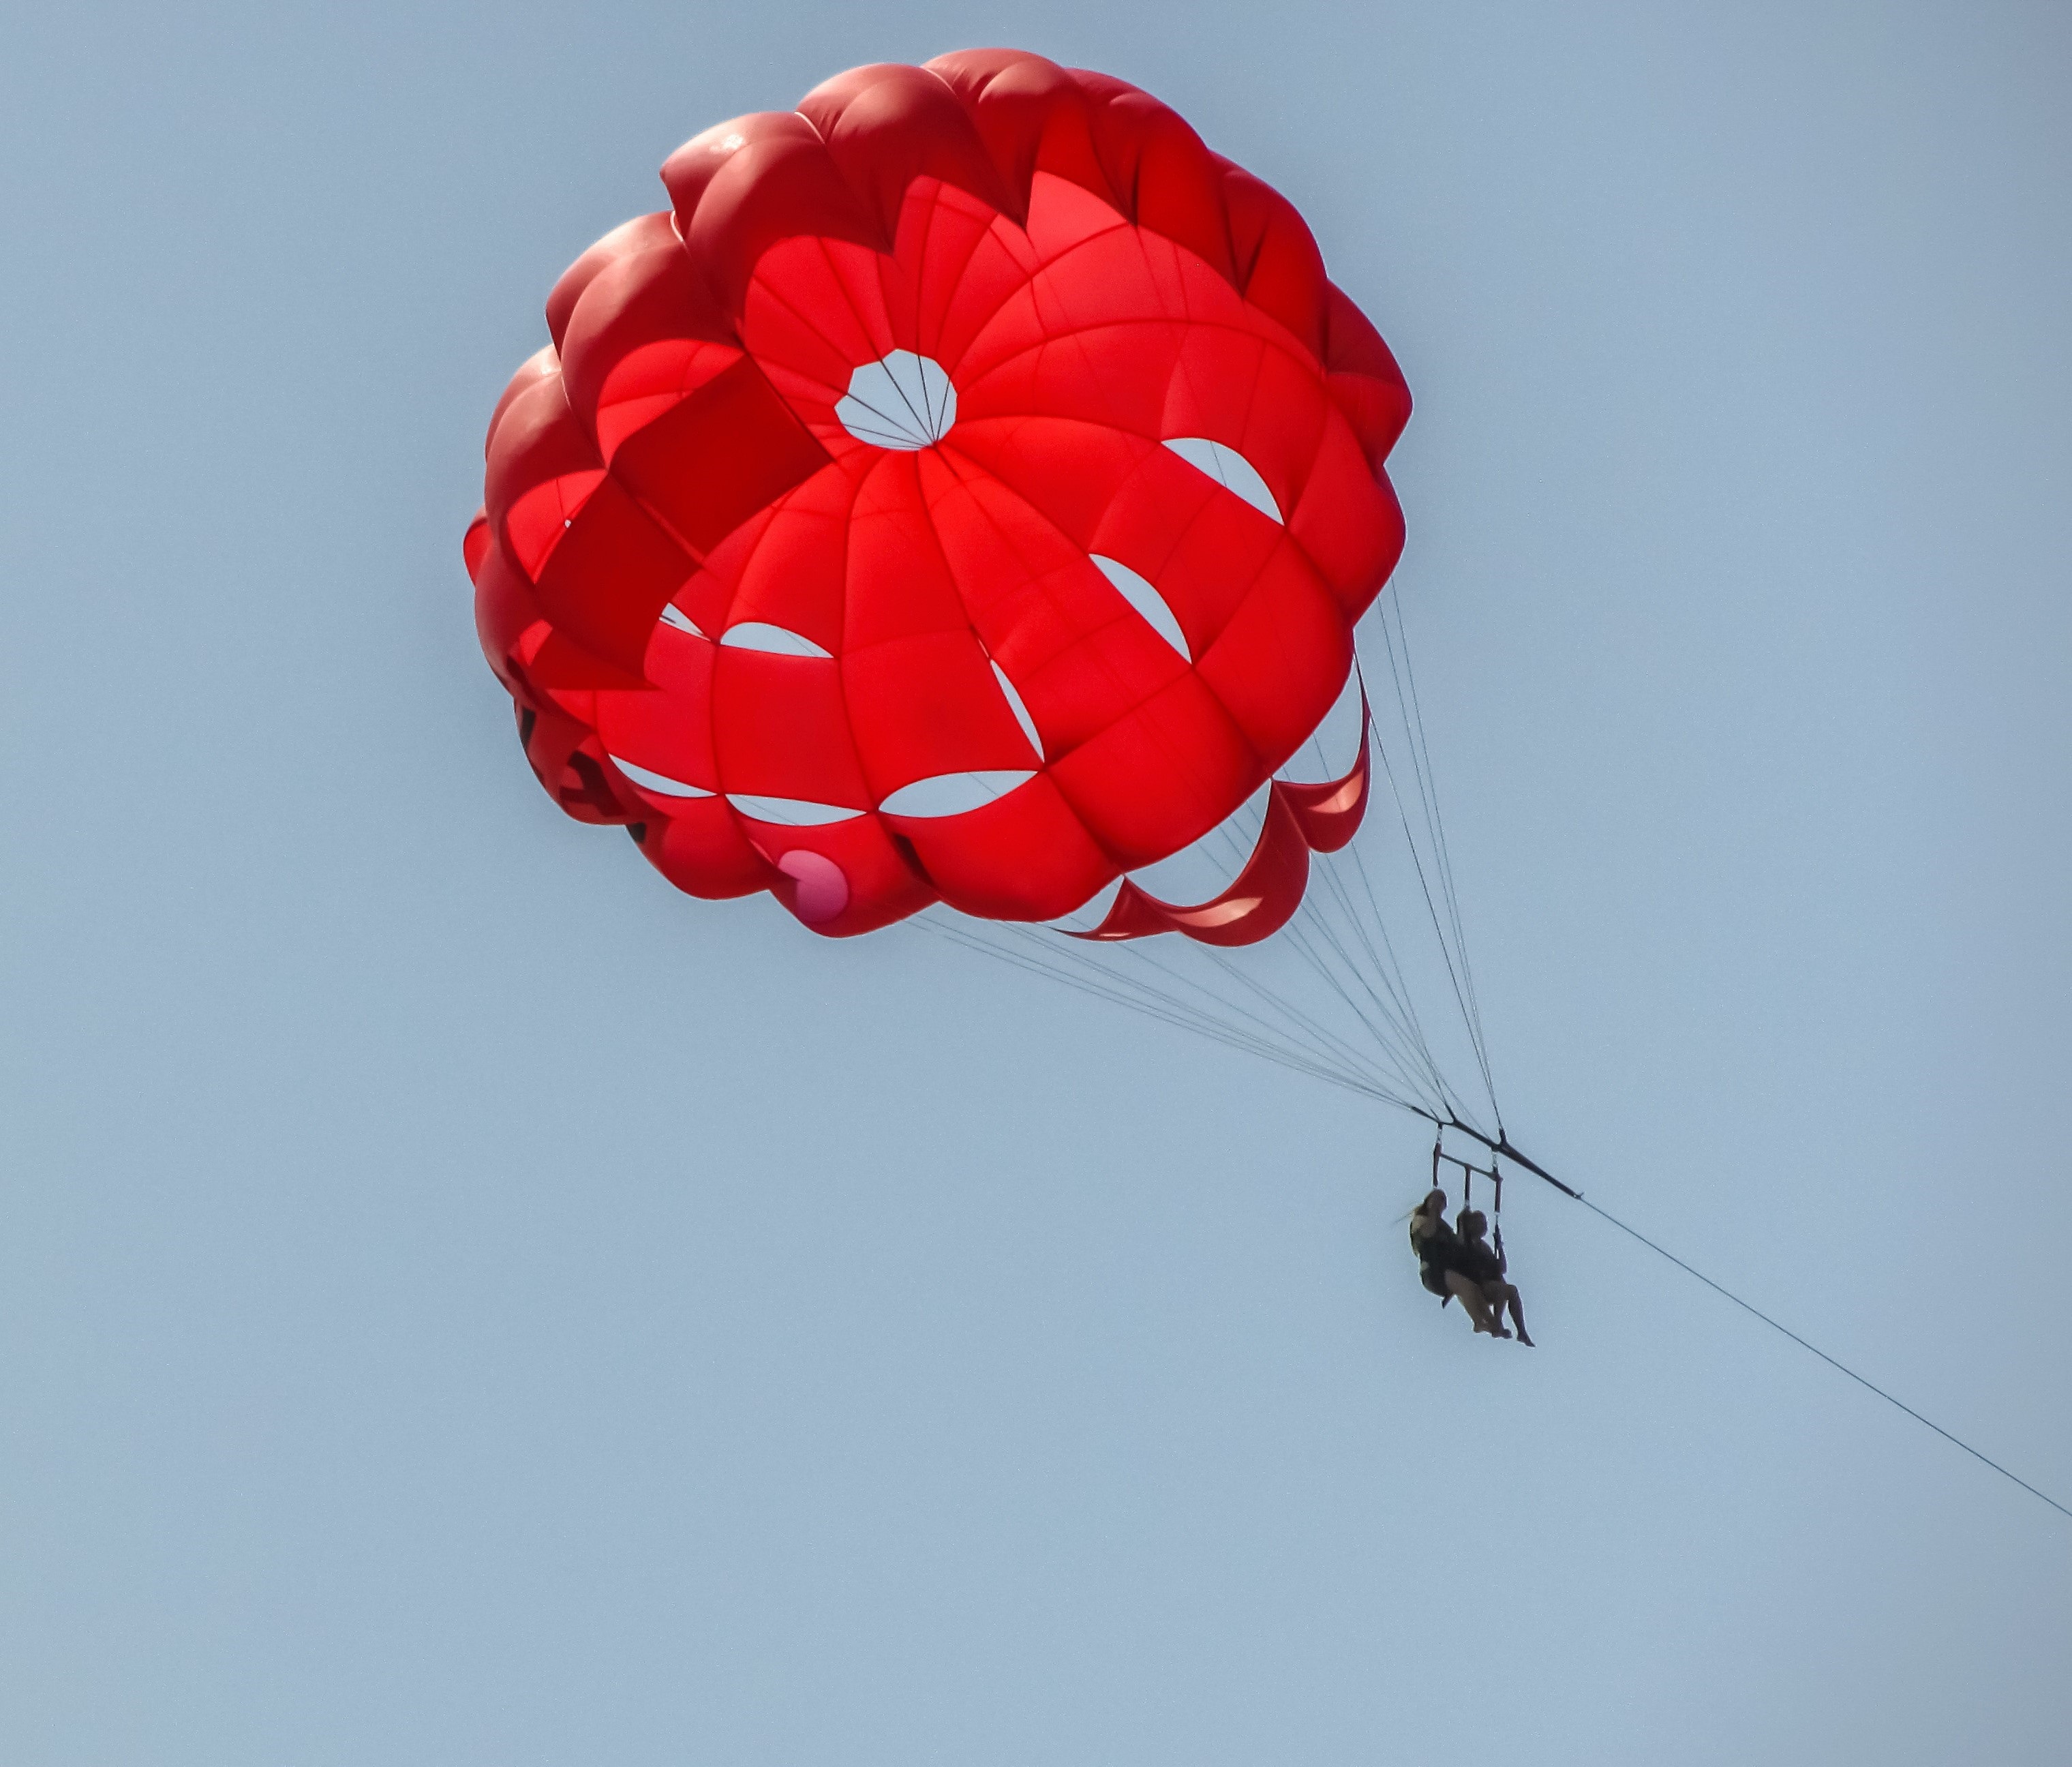
sky, sport, flower, petal, balloon, summer, vacation, recreation, red, sailing, action, extreme sport, leisure, toy, parachute, paragliding, activity, sports, parasailing, water sport, windsports, kite sports, surface water sports, individual sports, towed water sport